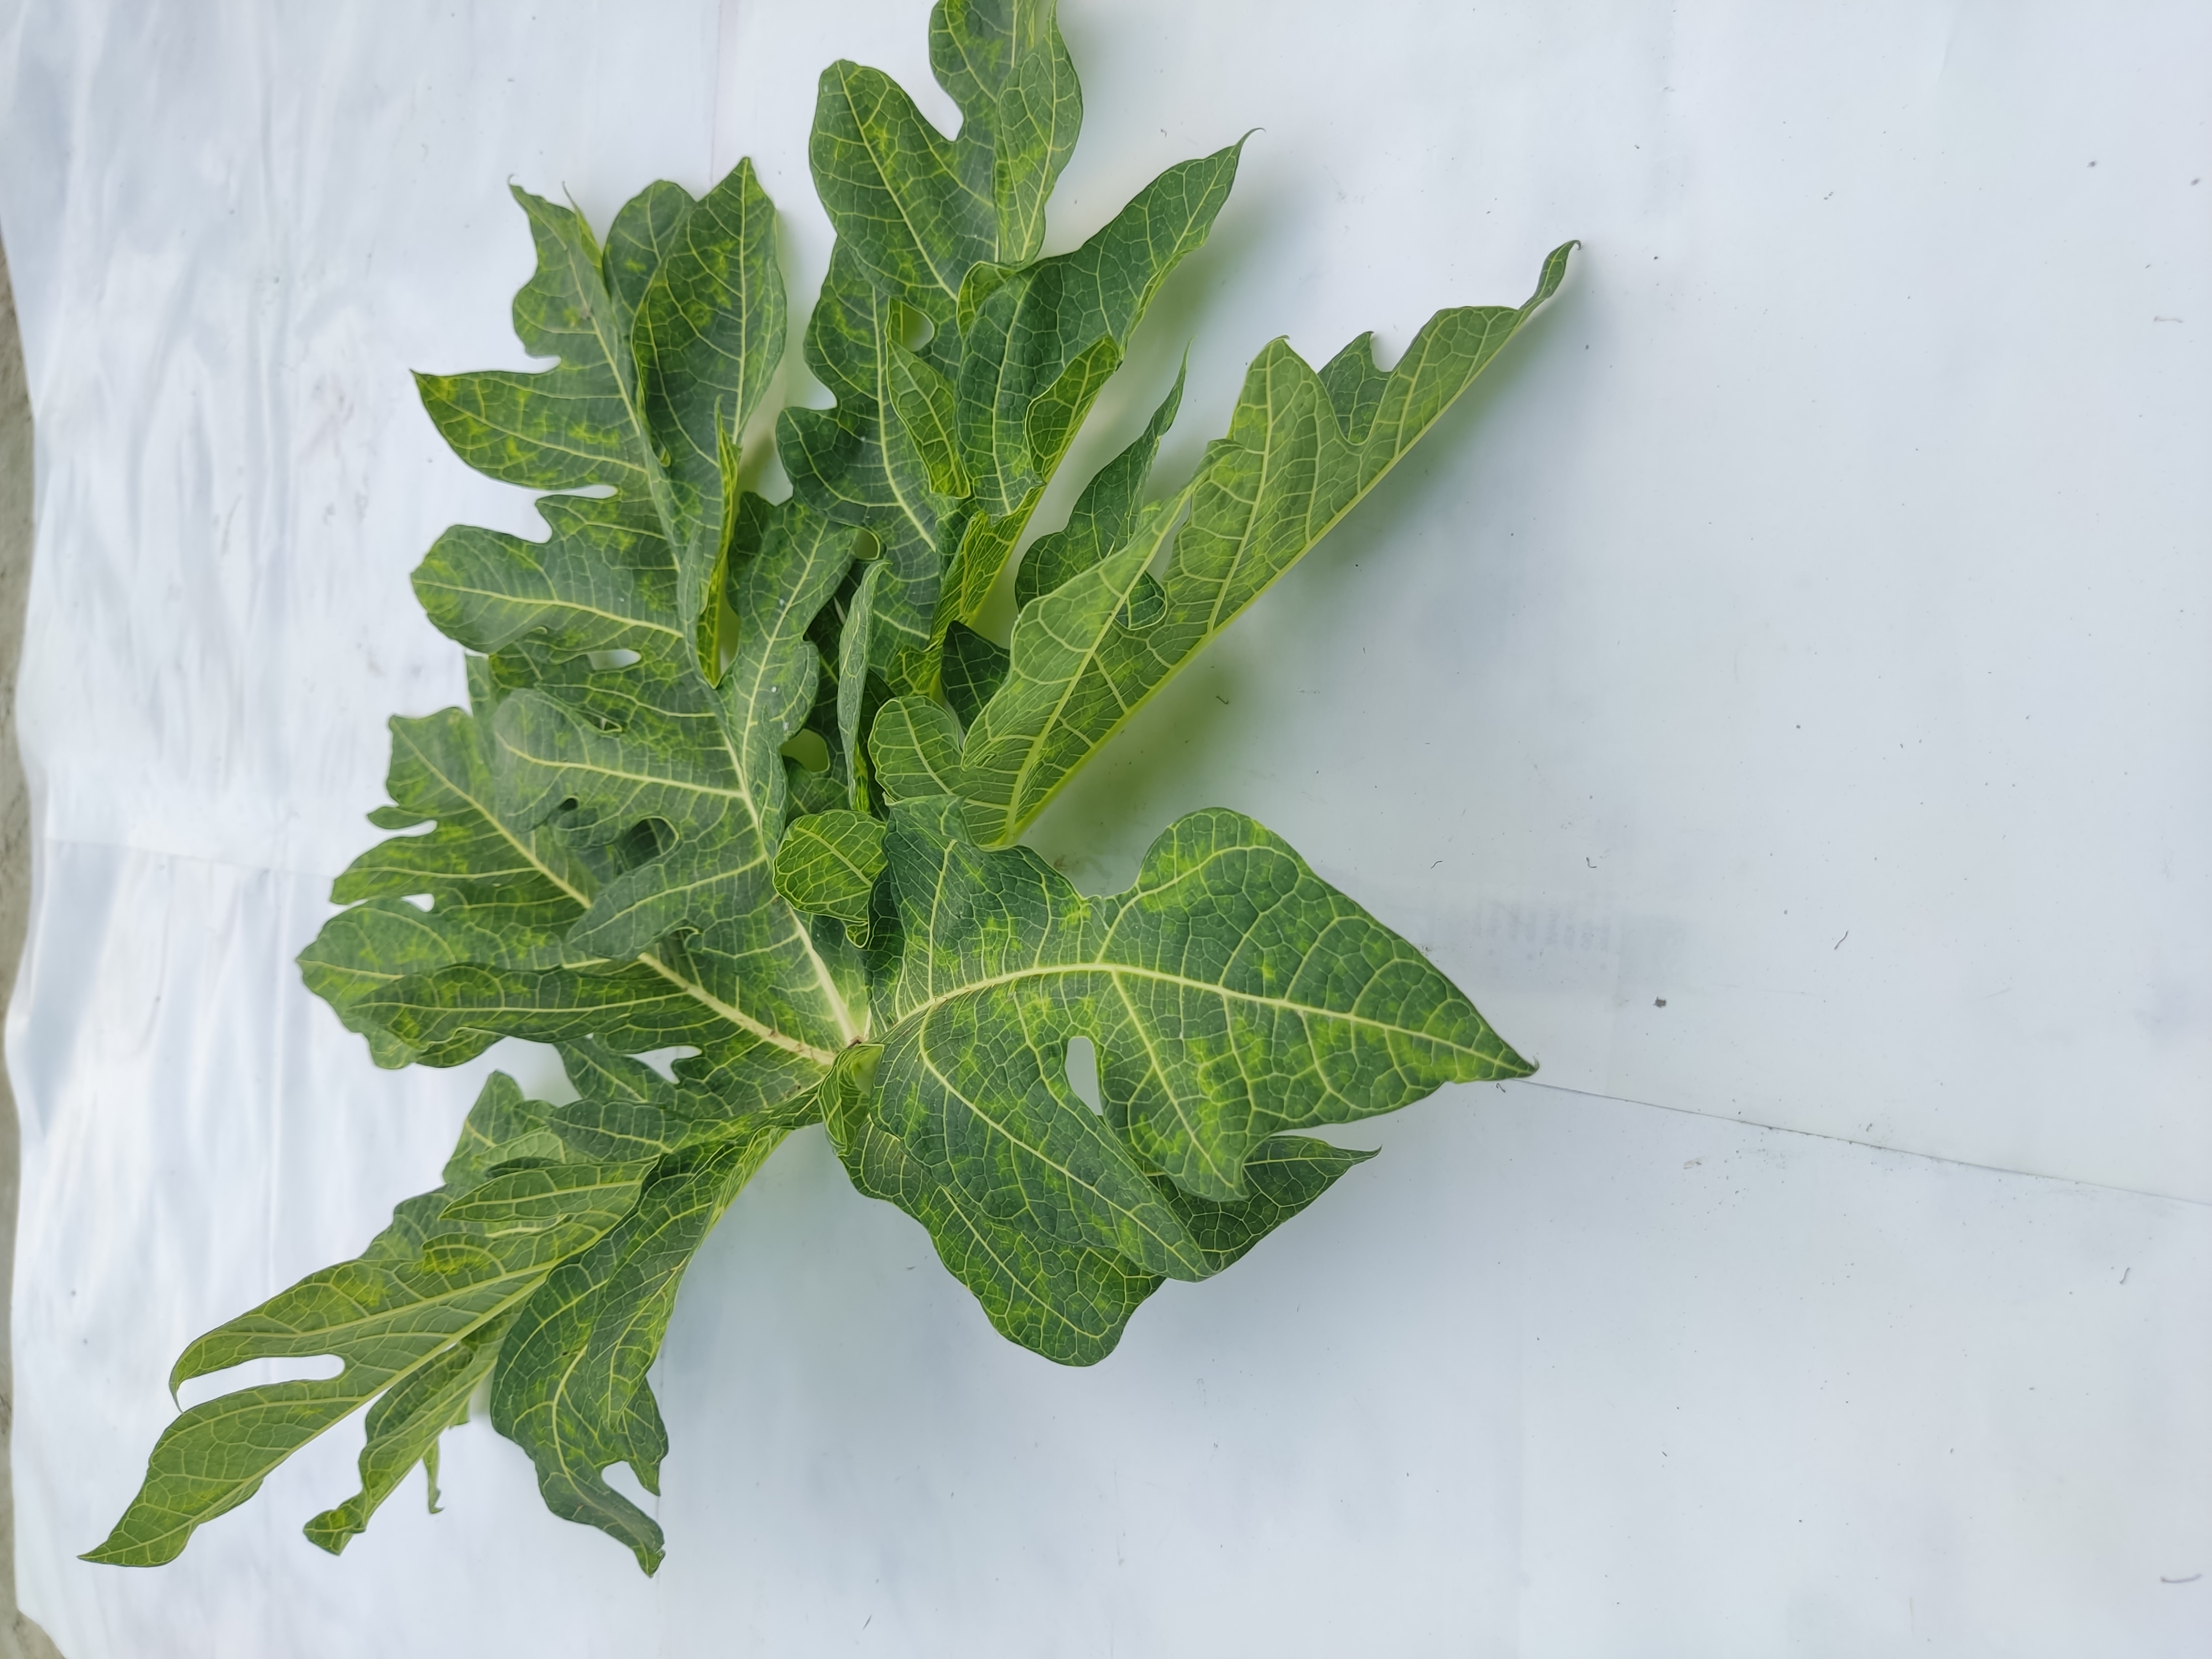
Label: Mosaic